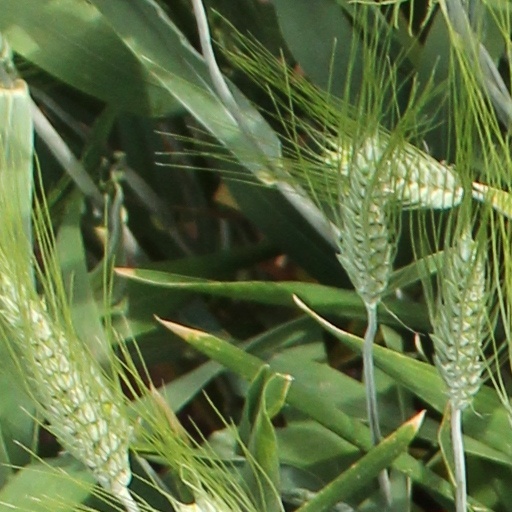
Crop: wheat